Answer in natural language. Consider the 3D positions of the objects in the scene and not just the 2D positions in the image. Is the centerpoint of  brown square dining table at a higher height than black rectangular countertop? Choose between the following options: yes or no
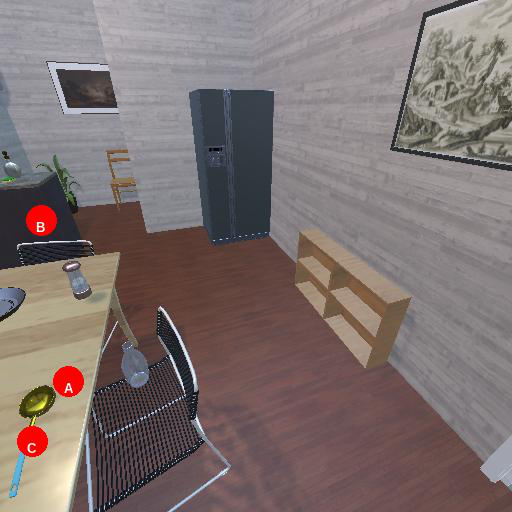
<answer>no</answer>